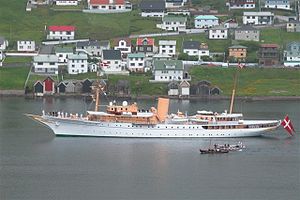
I Frederiks og Marys fodspor til Færøerne 2005
Kongeskibet Dannebrog på Færøerne
Programmet for den kongelige families besøg på Færøerne i perioden 20. juni – 23. juni 2005. Kronprinsesse Mary besøger Færøerne for første gang og kronprins Frederiks besøg er hans første officielle statsbesøg på Færøerne. Med på turen rejser også Dronning Margrethe og Prins Henrik.